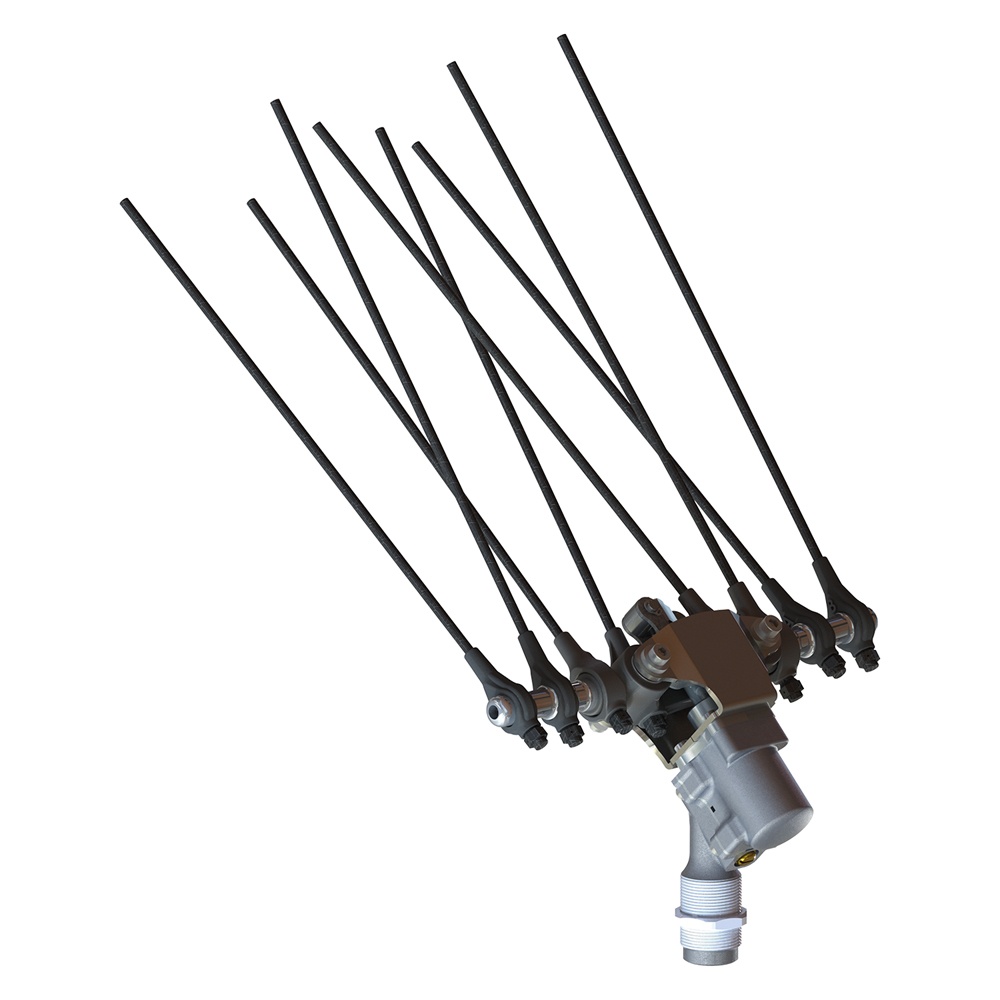
MINELLI - Abbacchiatore Pneumatico 'Air 505' N° Battute 1800 Al Min. COD. 6090716
Brand: MINELLI
Pettini con movimento contrapposto laterale Superleggero, composto dal corpo motore/distributore in lega leggera d'alluminio e denti in carbonio Ideale per una raccolta veloce e precisa su qualsiasi tipologia di olive e pianta Utilizzabile con tutte le aste fisse e telescopiche Consumo aria 200 lt./min., pressione max 7 bar Peso kg 0,9 Made in Italy.
Category: Business & Industrial > Heavy Machinery > Harvesters > Forage Harvesters